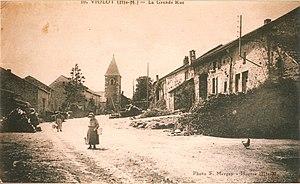
Carte postale du village vers 1910
Violot est une commune française située dans le département de la Haute-Marne, en région Grand Est.